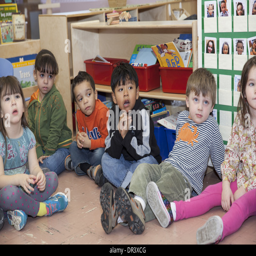
kindergarten students in a discussion at the public elementary school